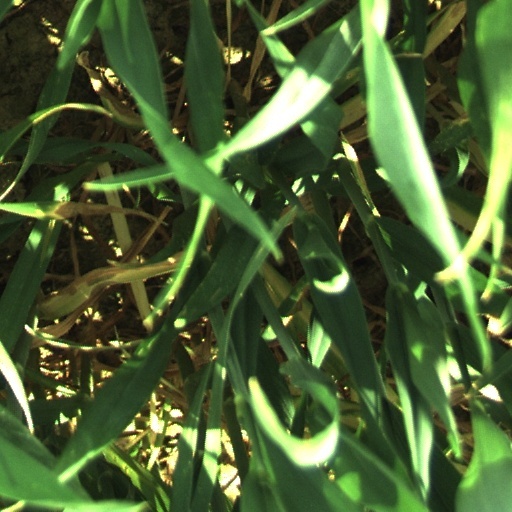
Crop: wheat